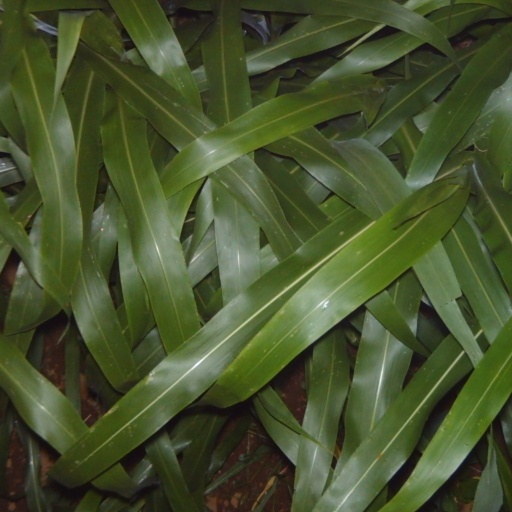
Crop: sorghum